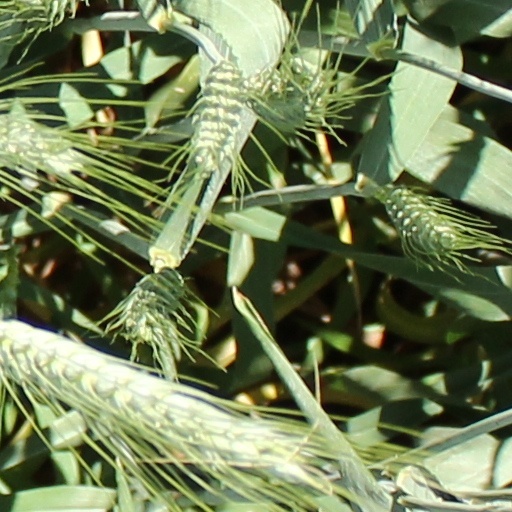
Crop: wheat